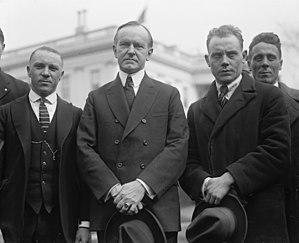
Paavo Johannes Nurmi est un athlète finlandais né le 13 juin 1897 à Turku et mort le 2 octobre 1973 à Helsinki, en Finlande. Poursuivant la tradition du fond finlandais, il règne sur le plan mondial durant près de quatorze ans. Lors de sa carrière, il établit vingt-deux records du monde, du 1 500 m au 20 000 m, et remporte douze médailles lors des Jeux olympiques, dont neuf titres, devenant ainsi l'athlète le plus médaillé de ce sport. Il est par la suite rejoint par Carl Lewis. Surnommé le « Finlandais volant », Nurmi est considéré comme l'un des précurseurs de nouvelles méthodes d'entraînement rigoureuses et intensives. Suspendu à vie en 1932 par la Fédération internationale d'athlétisme pour avoir enfreint les règles de l'amateurisme, il continue à bénéficier tout au long de sa carrière du soutien du peuple finlandais. Il est le dernier porteur de la flamme lors des Jeux olympiques d'été de 1952 à Helsinki.
Joie Ray est un athlète américain spécialiste du demi-fond. Mesurant 1,65 m pour 54 kg, son club était le Illinois Athletic Club. Il est membre du Temple de la renommée de l'athlétisme des États-Unis depuis 1976.